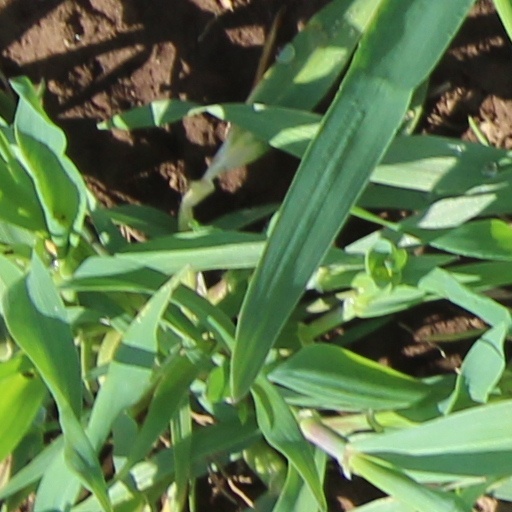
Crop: wheat